Phil Buckman

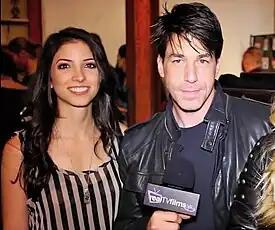
Buckman (right) and Lauren Tarantino being interviewed in 2012

Buckman has an extensive career as a voiceover, television and film actor. As an actor, he had series regular roles on such television shows as "Drexell's Class" (FOX), "Daddy's Girls" (CBS), "City of Angels" (CBS), "Bob Patterson" (ABC), and "Boston Public" (FOX).